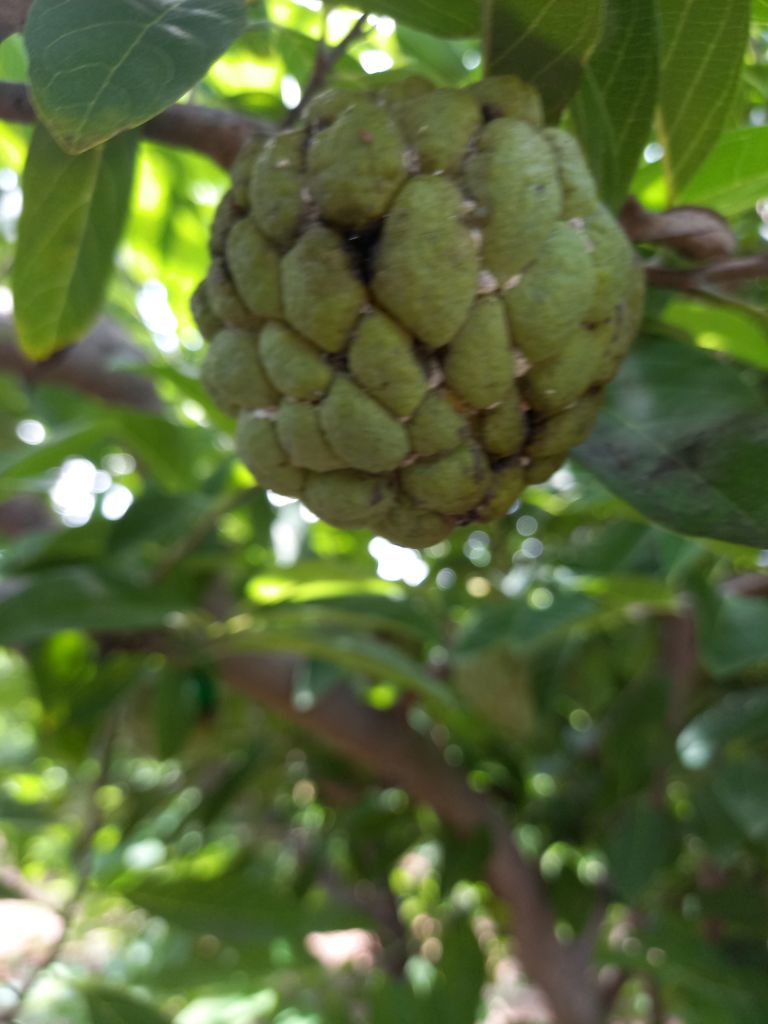
Disease label: Athracnose